M. Butterfly (film)

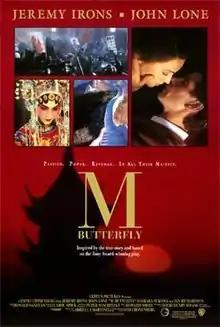
Theatrical release poster

M. Butterfly is a 1993 American romantic drama film directed by David Cronenberg and written by David Henry Hwang based on his 1988 play. The film stars Jeremy Irons and John Lone, with Ian Richardson, Barbara Sukowa, and Annabel Leventon. The story is loosely based on true events which involved French diplomat Bernard Boursicot and Chinese opera singer Shi Pei Pu.